Human spaceflight

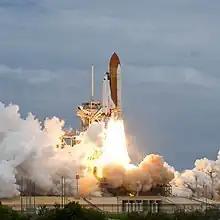
STS-135 (July 2011), the final human spaceflight of the United States until 2018

China was the third nation in the world, after the USSR and US, to send humans into space. During the Space Race between the two superpowers, which culminated with Apollo 11 landing humans on the Moon, Mao Zedong and Zhou Enlai decided on 14 July 1967 that China should not be left behind, and initiated their own crewed space program: the top-secret Project 714, which aimed to put two people into space by 1973 with the Shuguang spacecraft. Nineteen PLAAF pilots were selected for this goal in March 1971. The Shuguang-1 spacecraft, to be launched with the CZ-2A rocket, was designed to carry a crew of two. The program was officially canceled on 13 May 1972 for economic reasons.